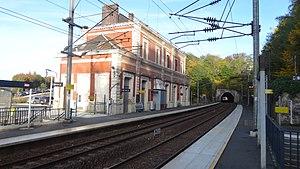
Gare de Conches côté voies ferrées
La ligne de Mantes-la-Jolie à Cherbourg est l'une des grandes artères radiales du réseau ferré français. Longue de 313 km, elle se débranche à Mantes-la-Jolie, à 57 km à l'ouest de Paris, de la ligne de Paris-Saint-Lazare au Havre.
La gare de Conches est une gare ferroviaire française, située sur la commune de Conches-en-Ouche, dans le département de l'Eure, en région Normandie.